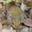
Label: frog